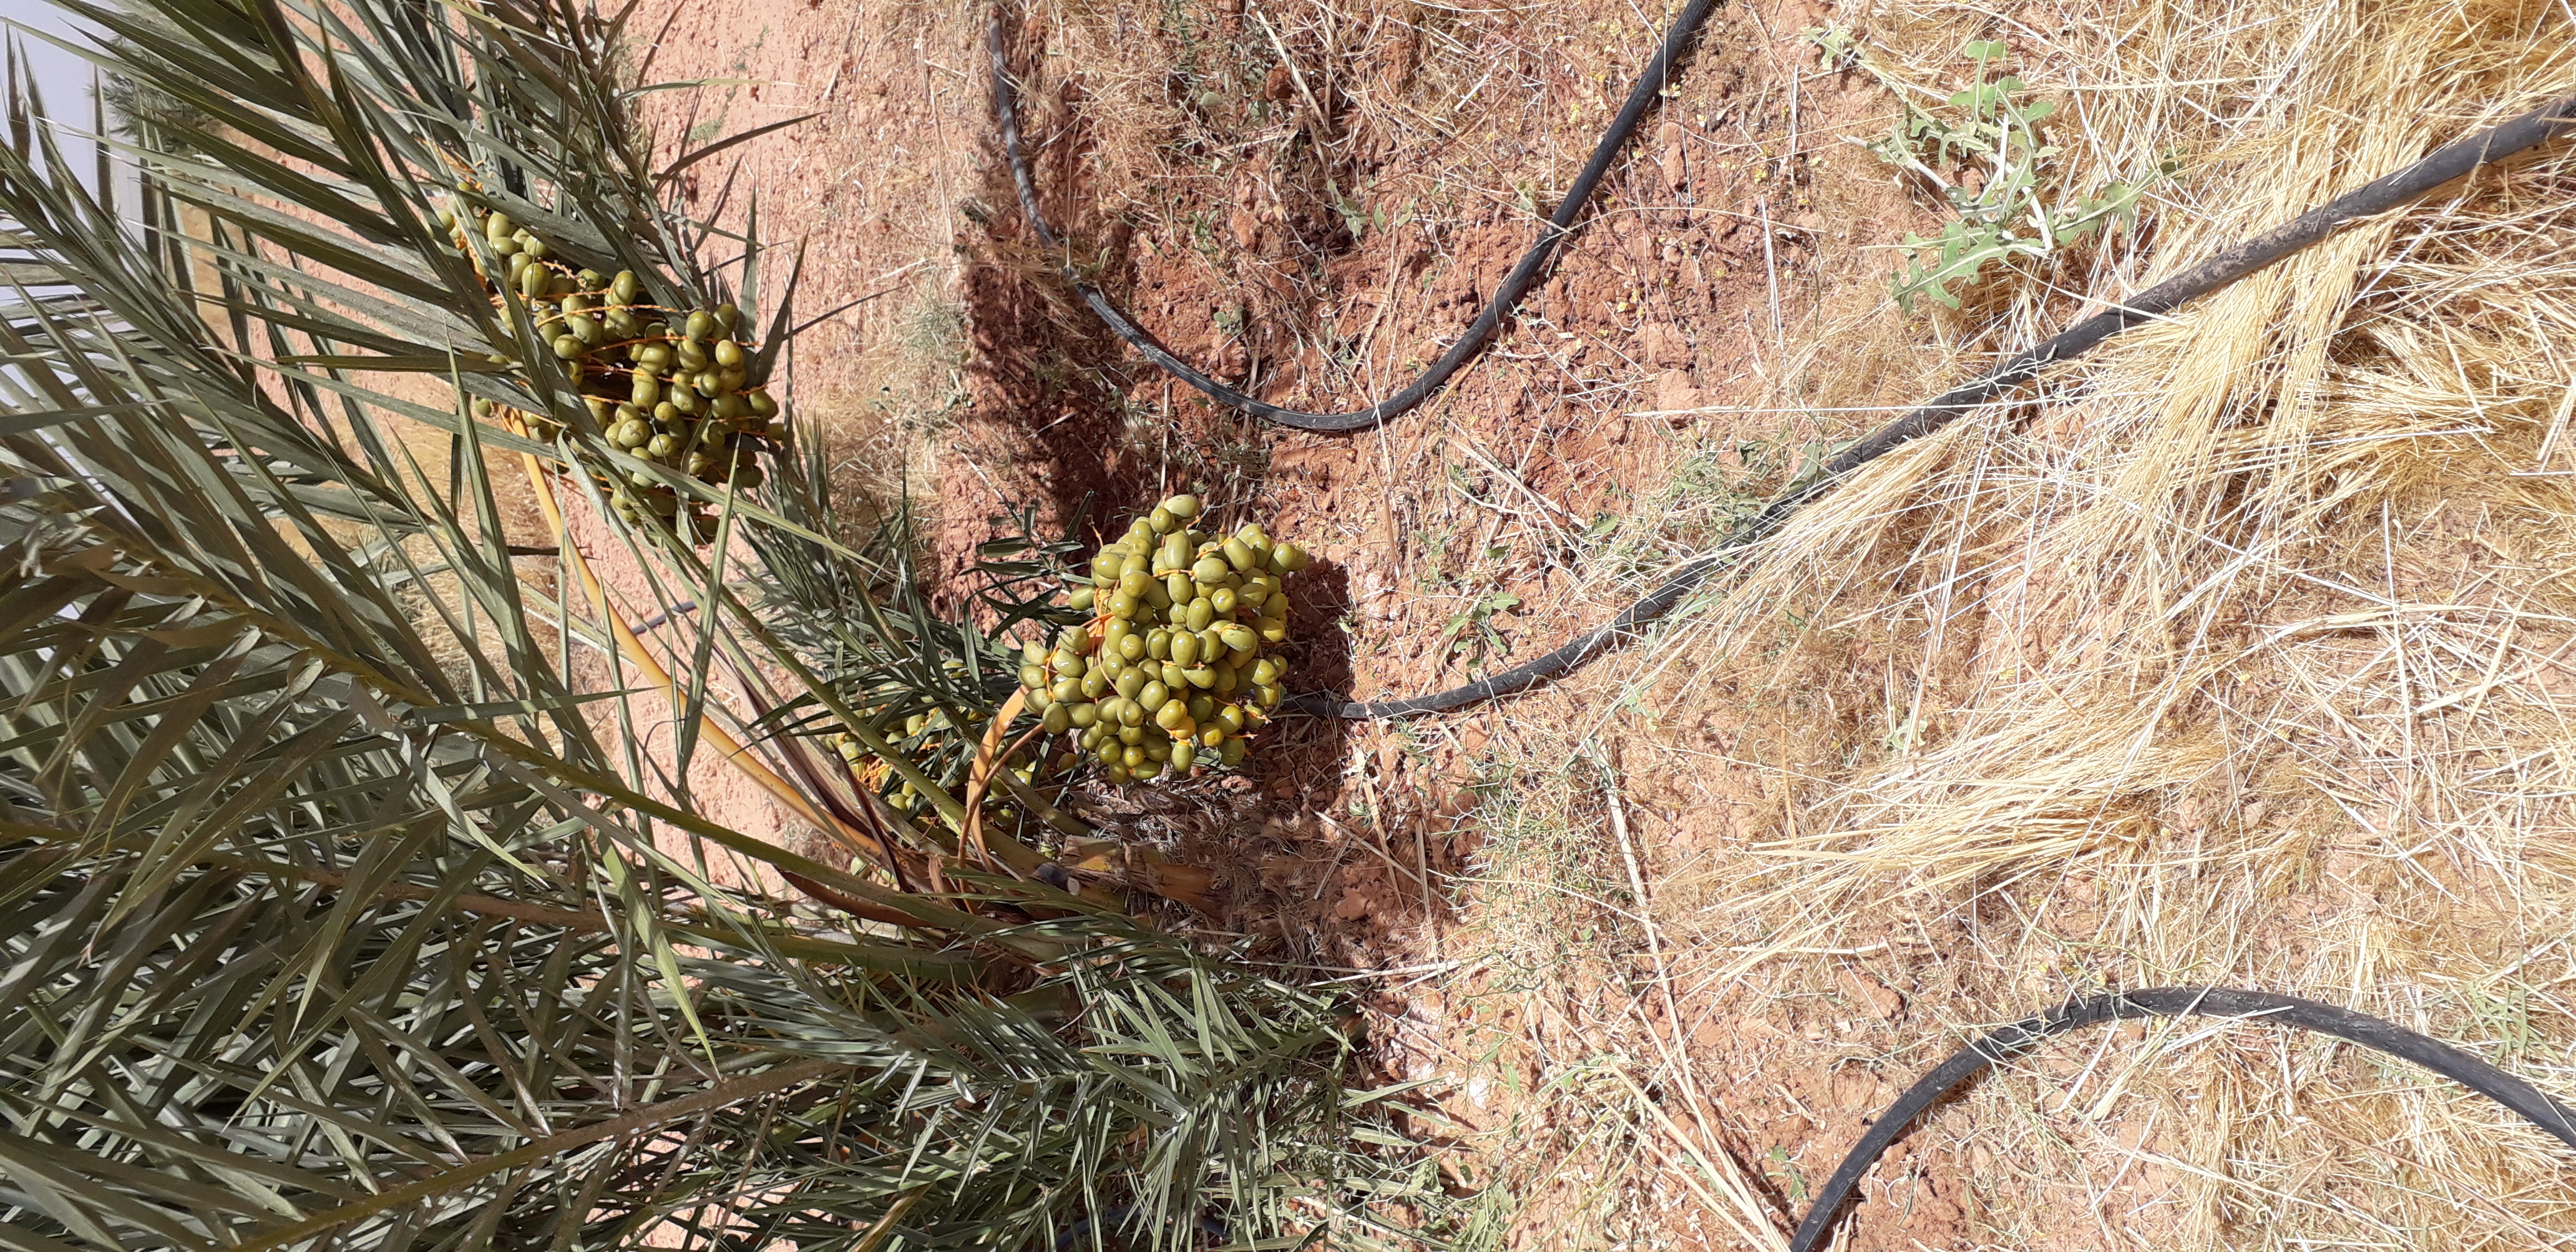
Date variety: Boufagous